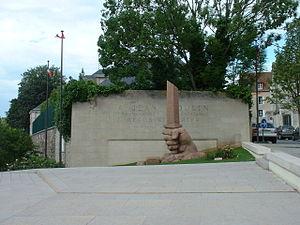
Monument Jean Moulin à Chartres